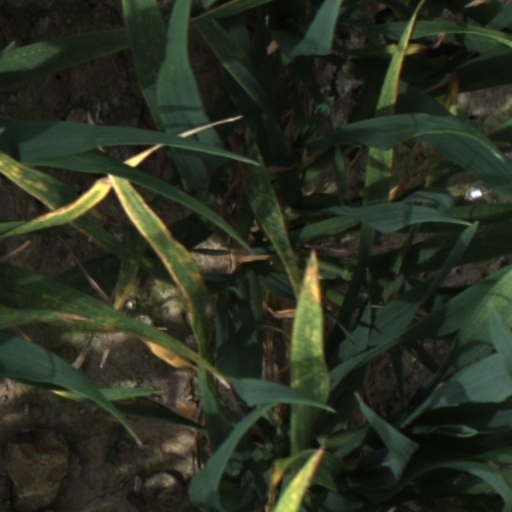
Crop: wheat